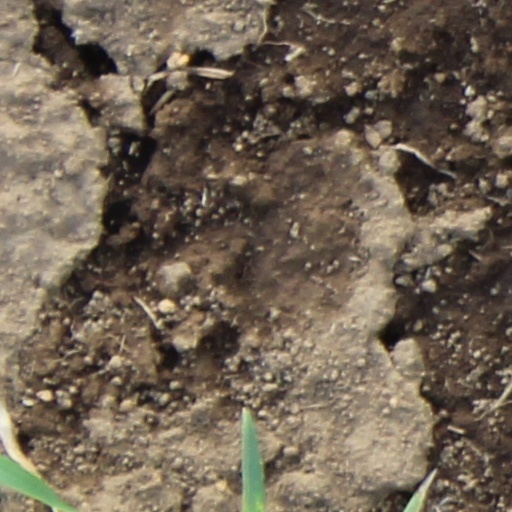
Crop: wheat